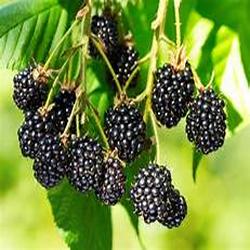
Label: Blackberry